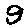
Label: 9